Annamie Paul

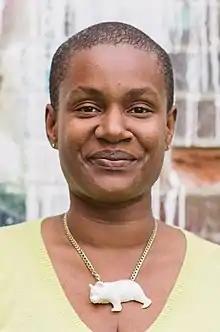
Paul in 2020

Annamie Paul (born November 3, 1972) is a Canadian activist, lawyer, and former politician who served as the leader of the Green Party of Canada from 2020 to 2021. She was the first Black Canadian and first Jewish woman to be elected leader of a federal party in Canada.